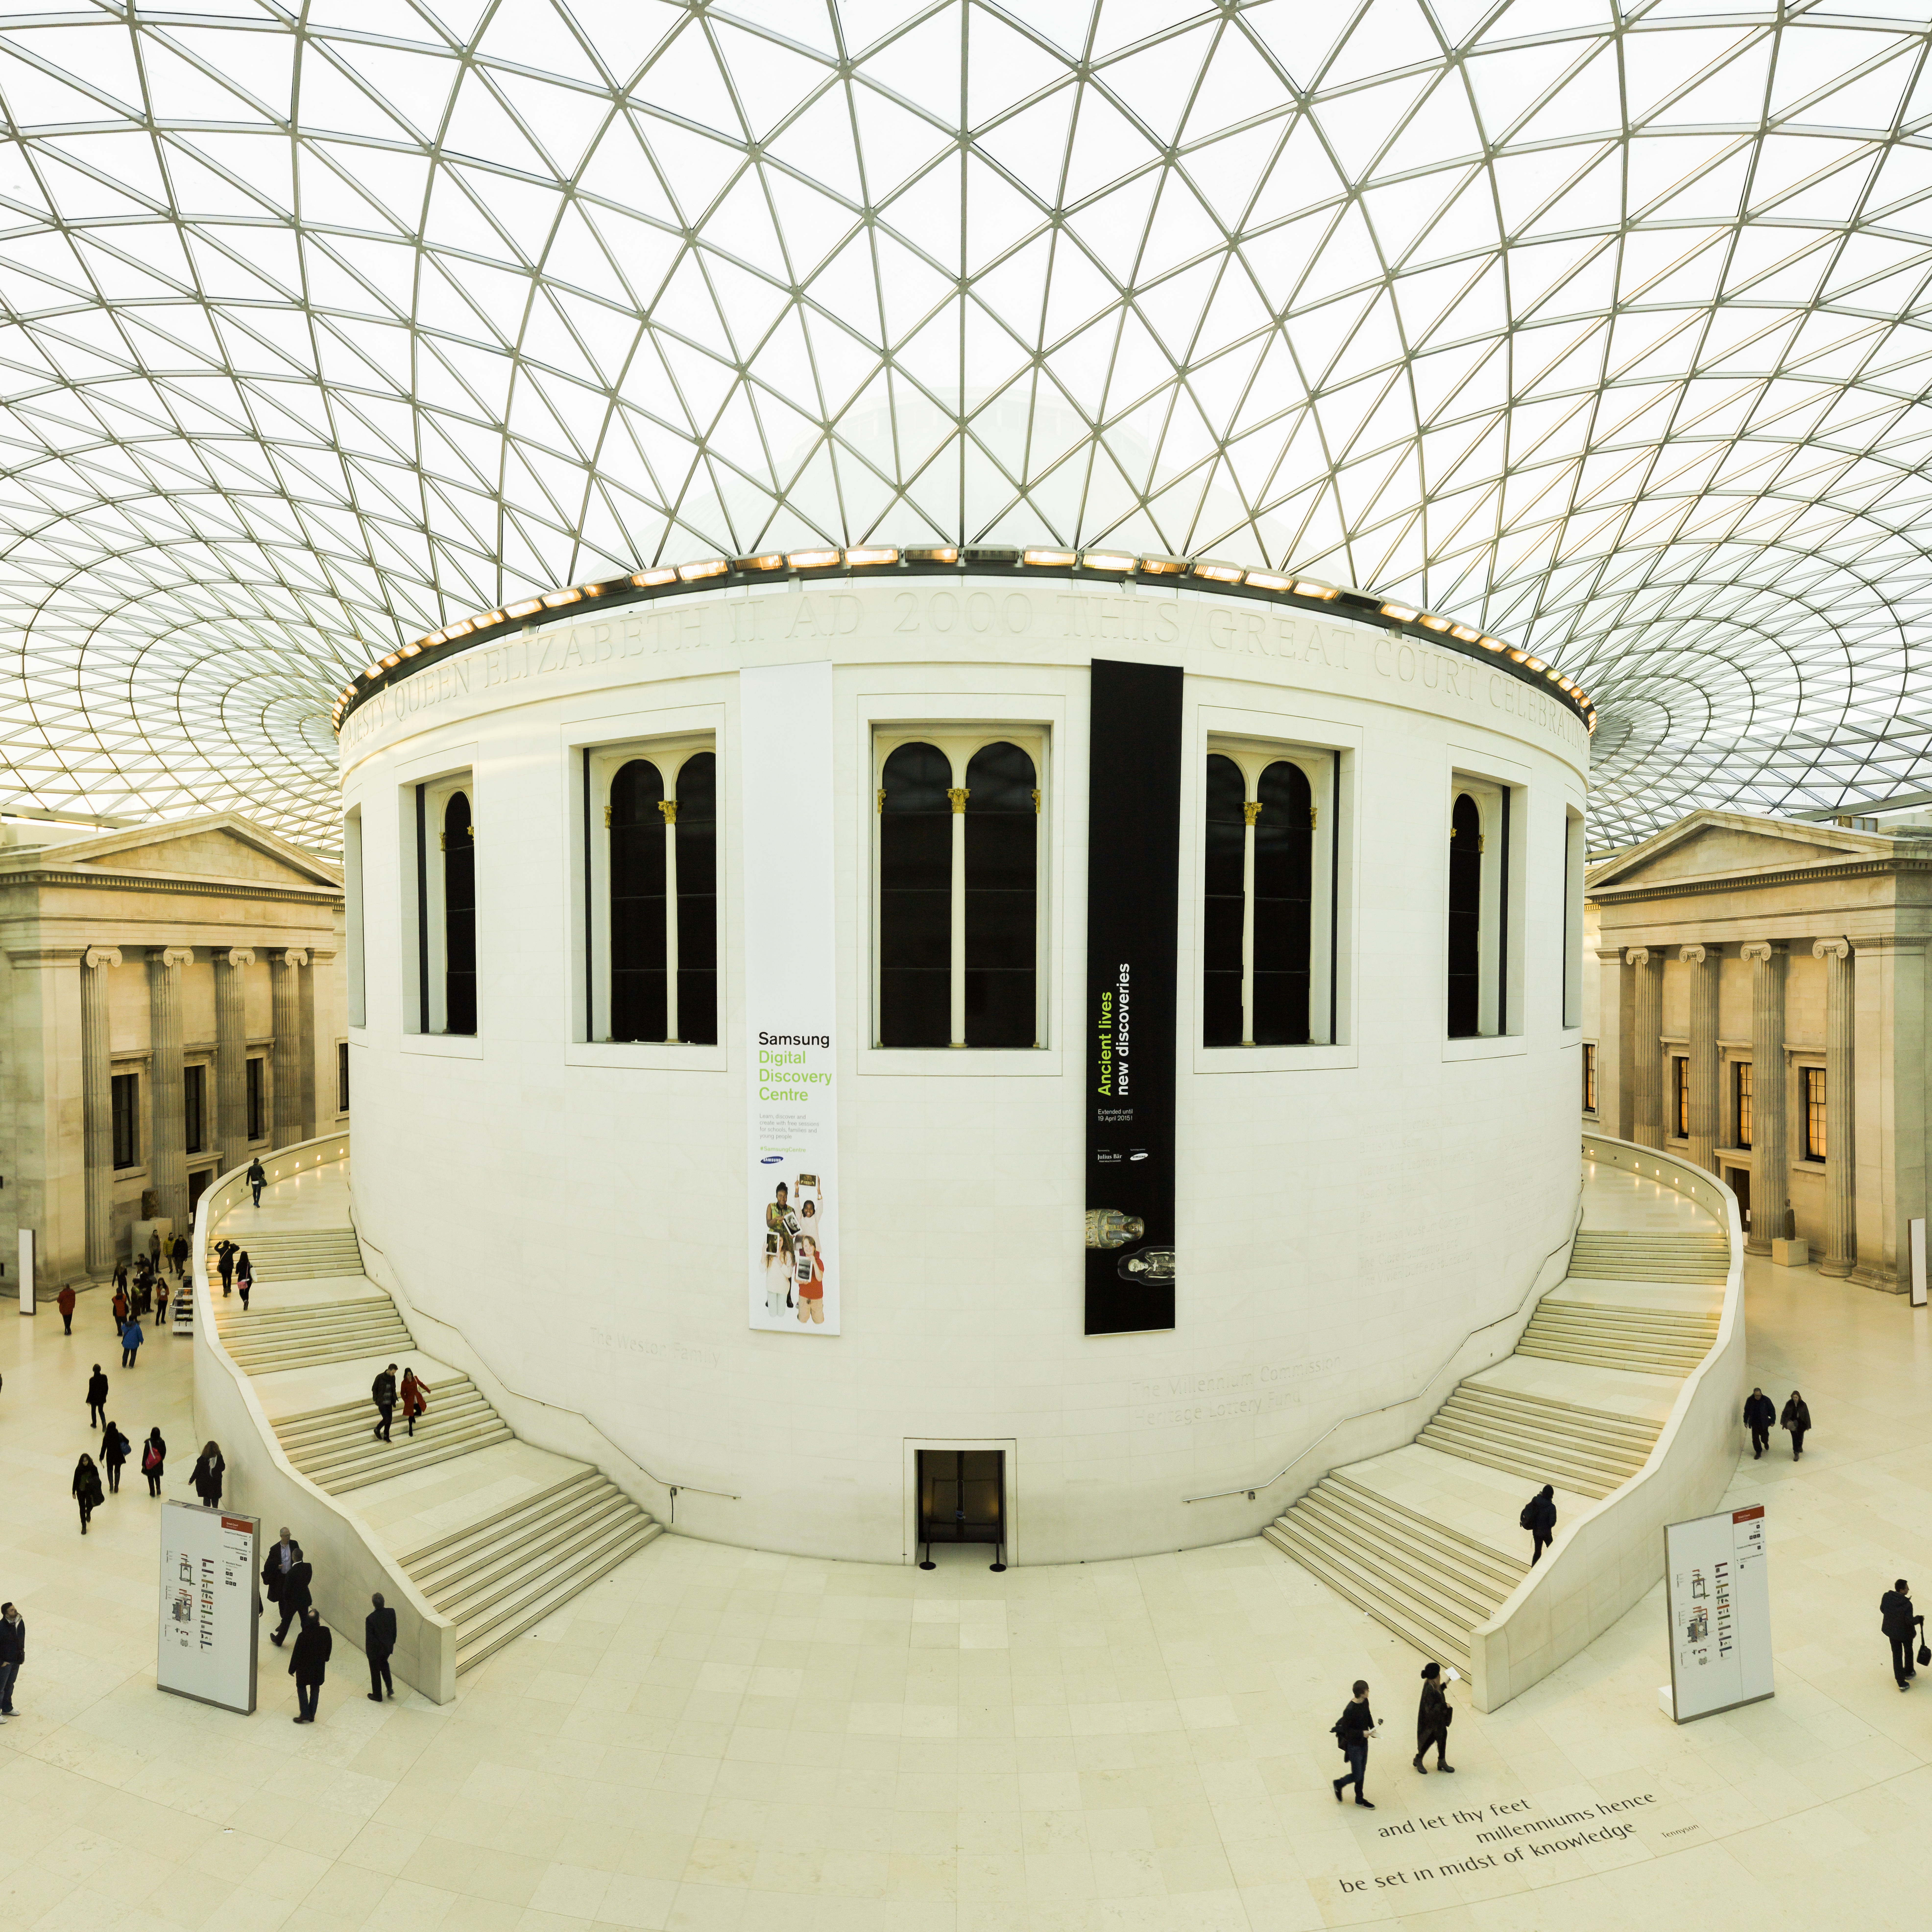
architecture, people, staircase, ceiling, pattern, museum, london, theatre, arena, design, windows, tourist attraction, dome, exhibition, convention center, sport venue, London Metropolitan museum